Rotterdamse Kunststichting

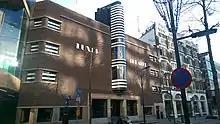
Luxor theater from 1918, converted in 1945 into a theater and film room.

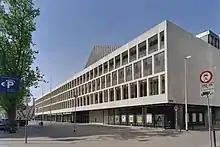
De Doelen concert and conference building since 1966.

In the early post-war years the foundation played an important role in the rebuilding of a cultural infrastructure of the city. To took control of restored and newly constructed buildings, such as the temporary Rotterdamse Schouwburg in 1948, the Ahoy hall in 1950, the avant-garde film theater 't Venster in 1953, and the De Lantaren theater in 1956. After their completion the buildings itself were transferred to the responsible municipal service, from 1966 the Municipal Art Buildings Department. The Rotterdamse Kunststichting took control of the operations of the various cultural institutions.